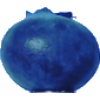
Label: Huckleberry 1